Hill of Witches

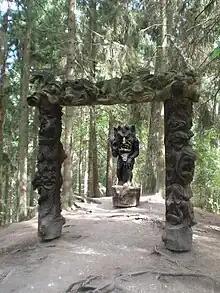
1979 sculpture "Lucifer and the gates of hell" by Raimundas and Anicentas Puškorius

The Hill of Witches is an outdoor sculpture gallery near Juodkrantė, Lithuania.